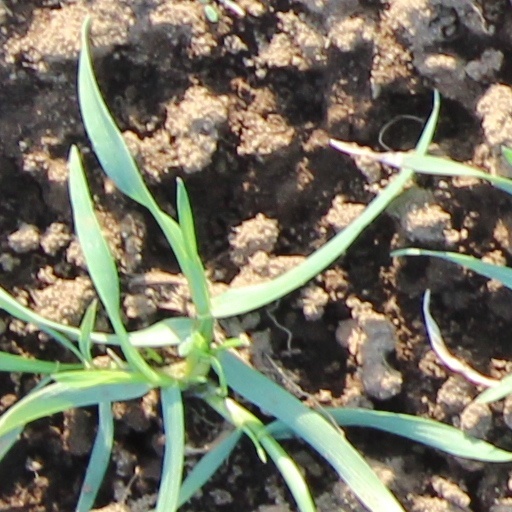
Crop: wheat